Adventure Time season 3

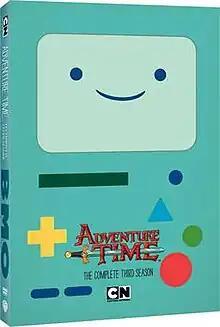
DVD cover

The third season of "Adventure Time", an American animated television series created by Pendleton Ward, premiered on Cartoon Network on July 11, 2011, and concluded on February 13, 2012. The season follows the adventures of Finn, a human boy, and his best friend and adoptive brother Jake, a dog with magical powers to change shape and size at will. Finn and Jake live in the post-apocalyptic Land of Ooo, where they interact with the other main characters of the show: Princess Bubblegum, The Ice King, Marceline the Vampire Queen, Lumpy Space Princess, and BMO.